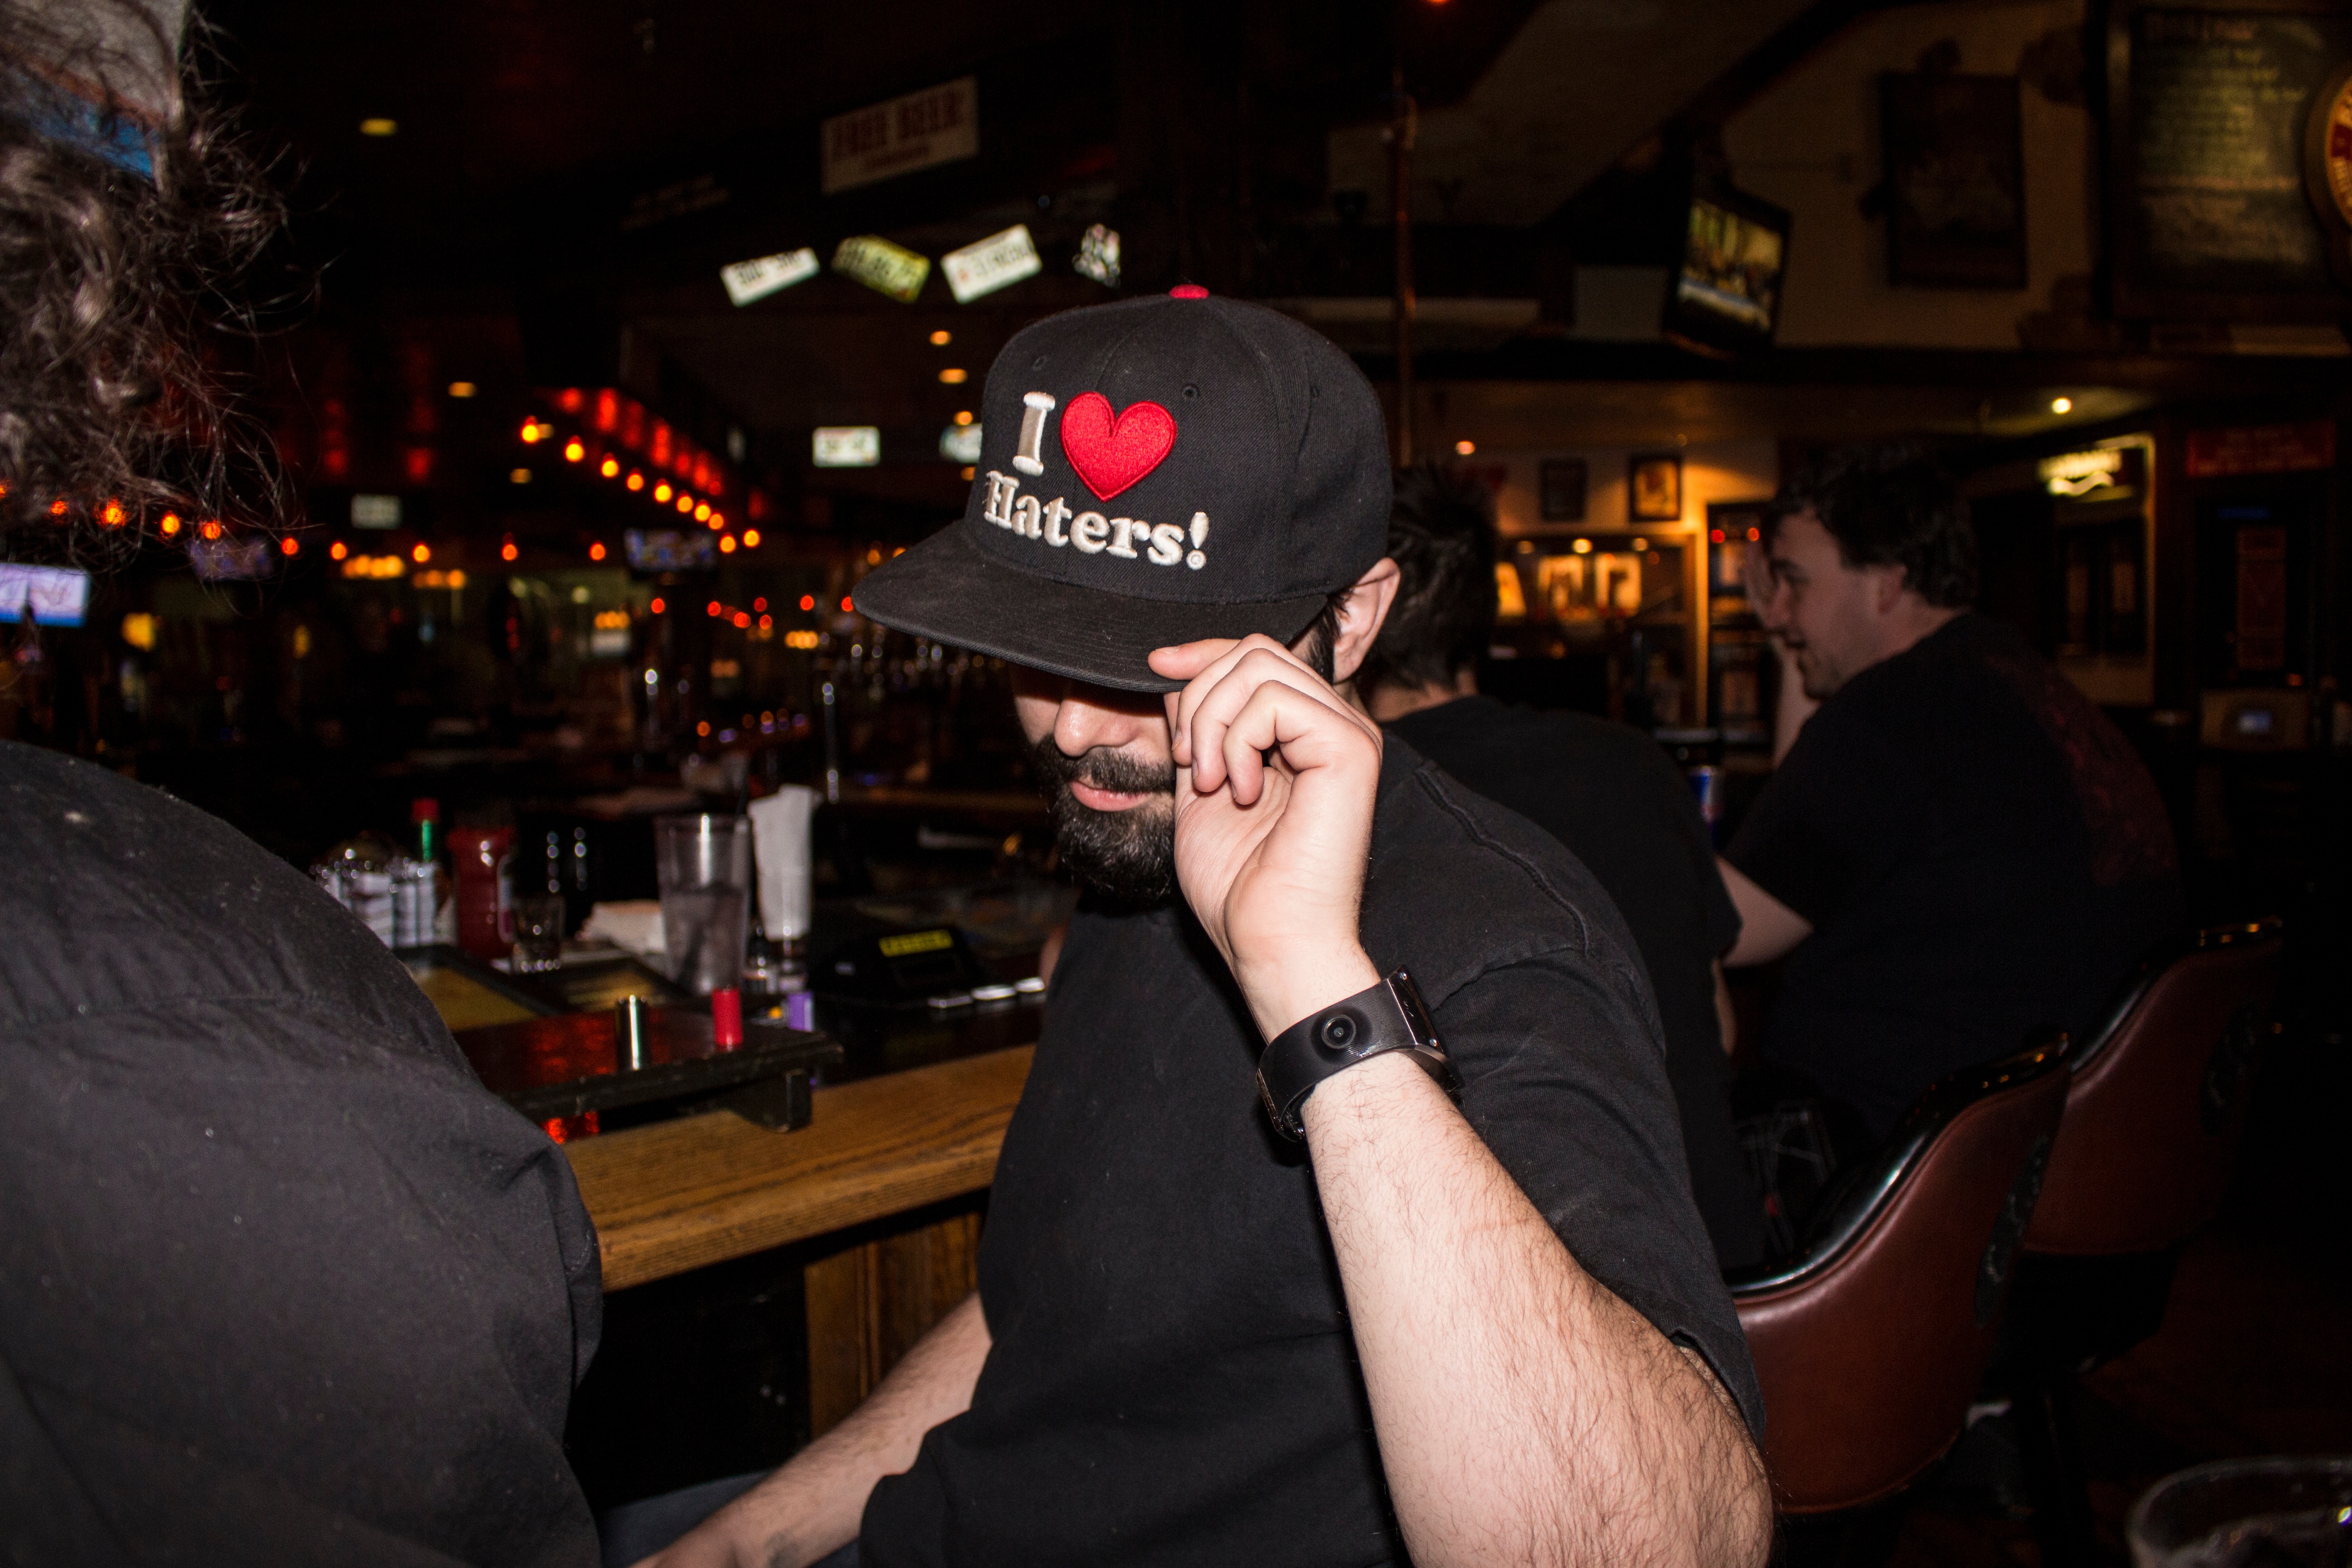
night, crowd, bar, evening, nightclub